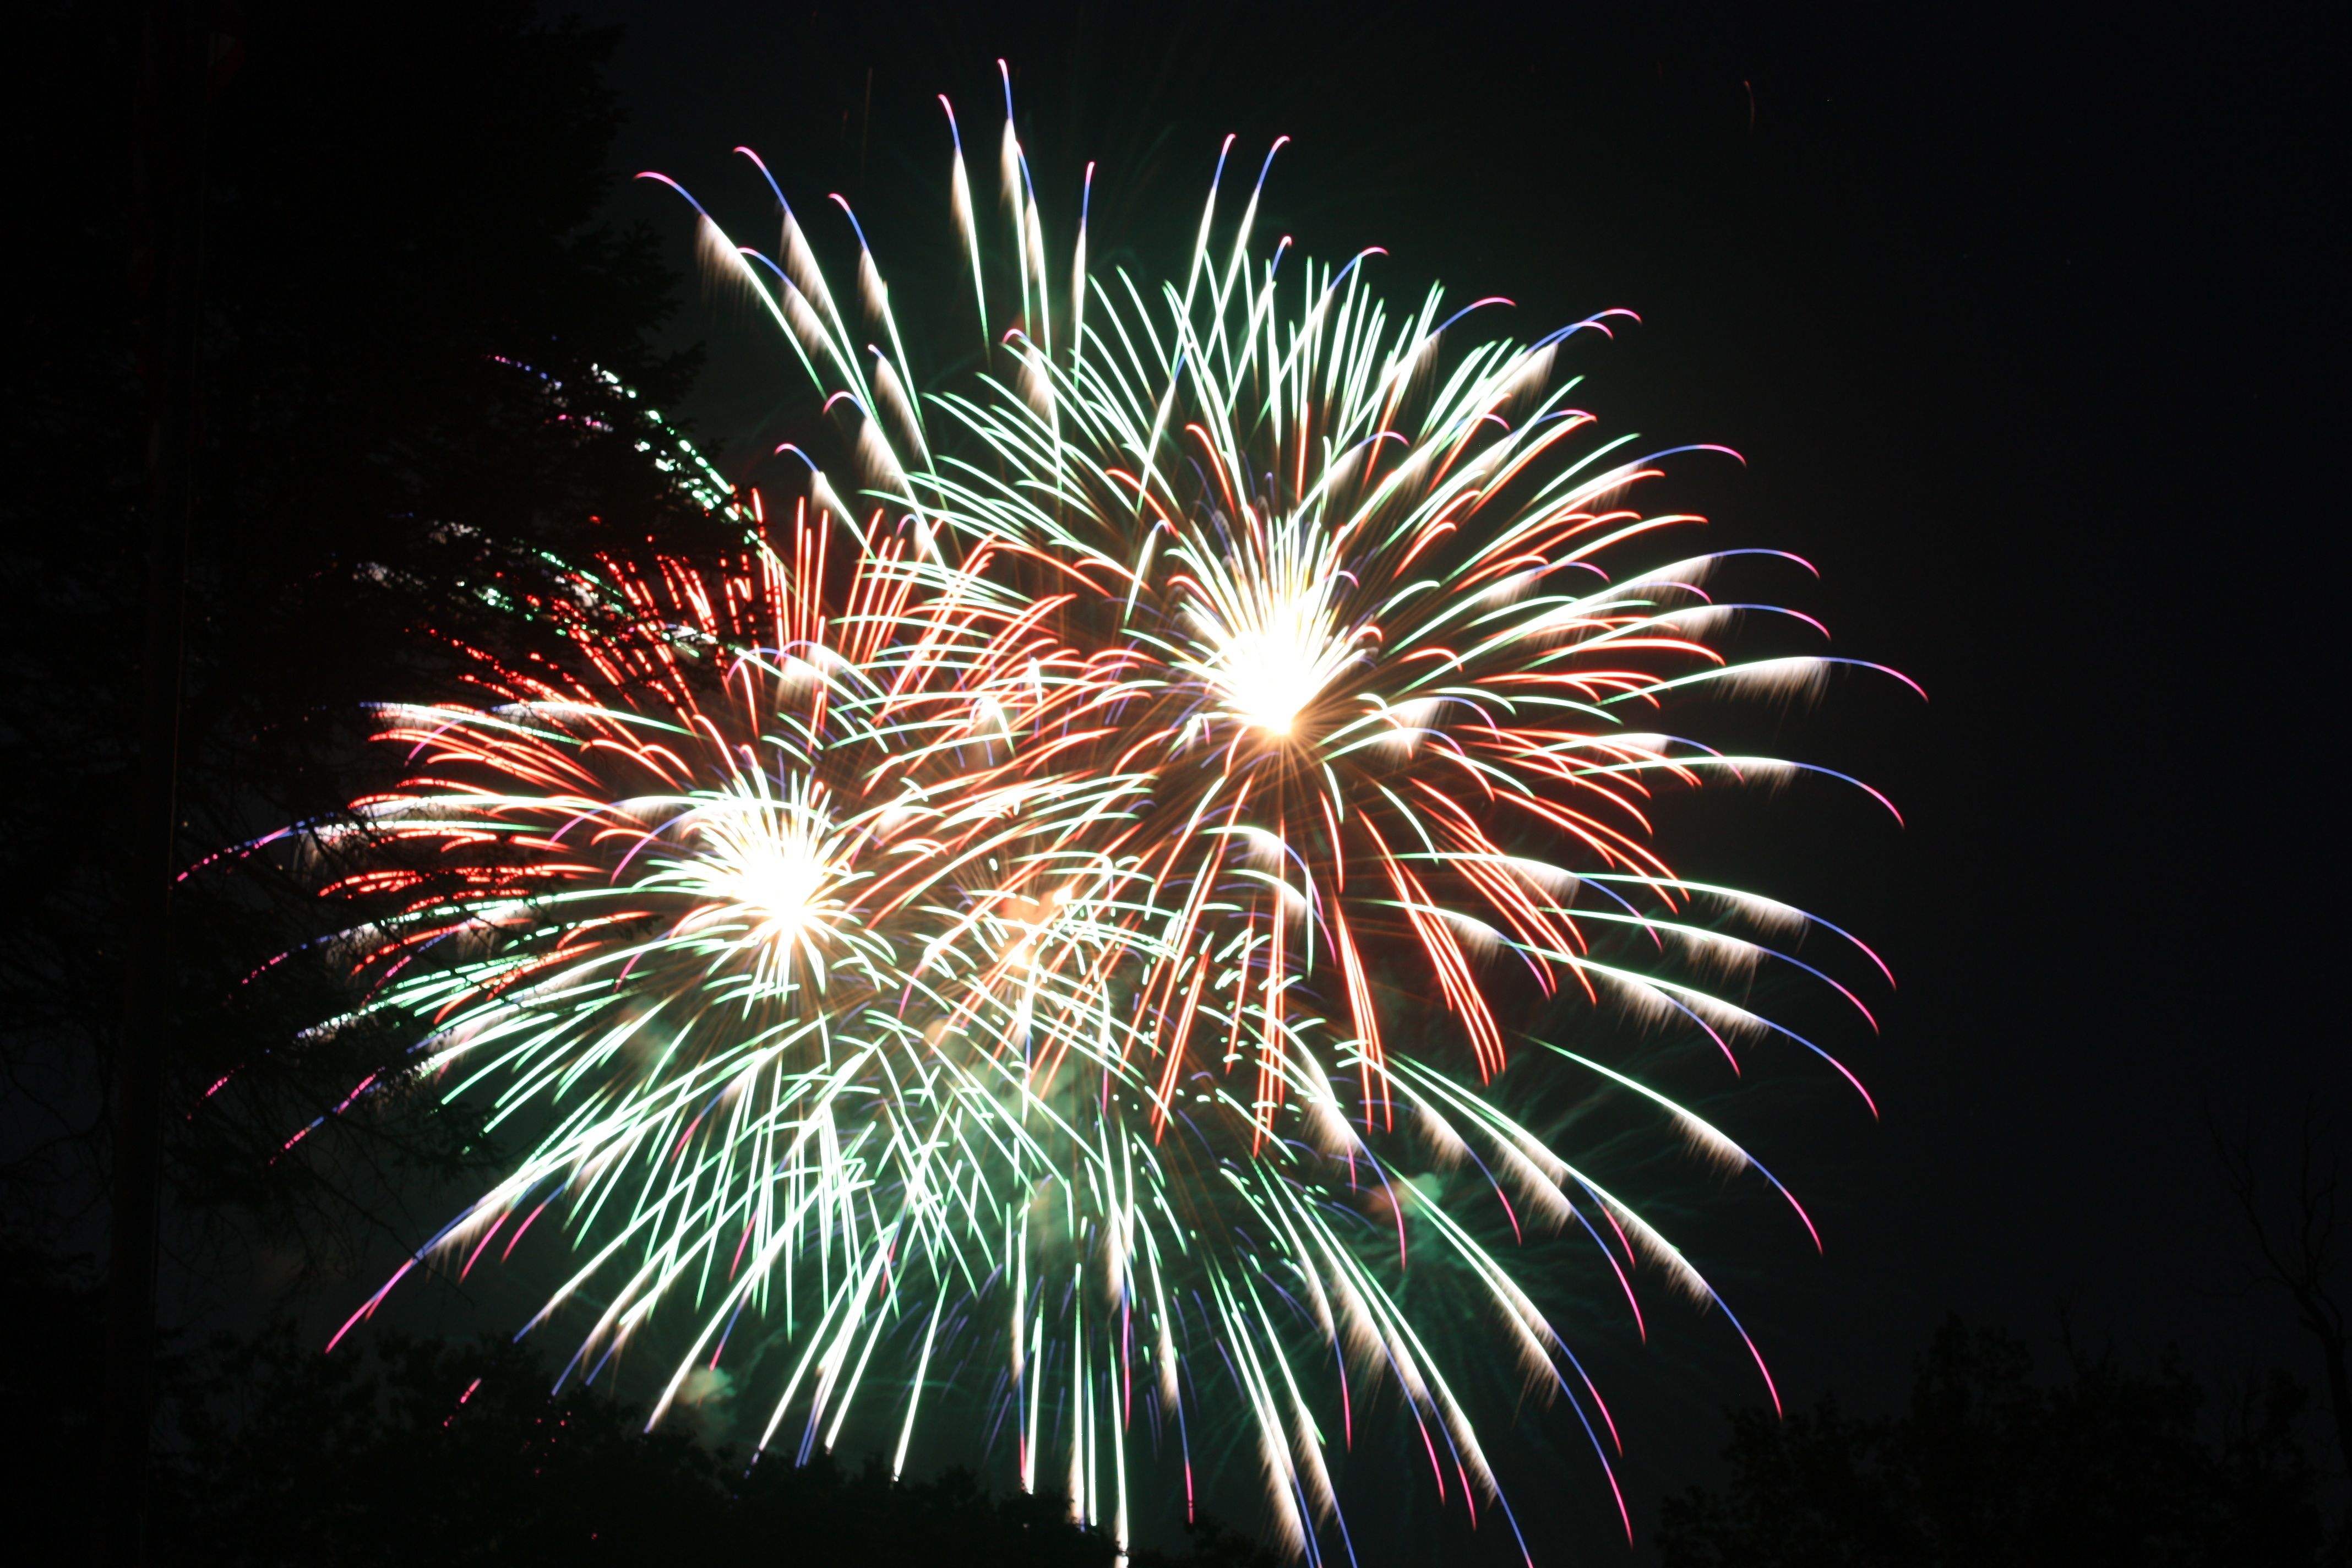
recreation, celebration, america, colorful, independence day, explosion, fireworks, event, july 4th, outdoor recreation